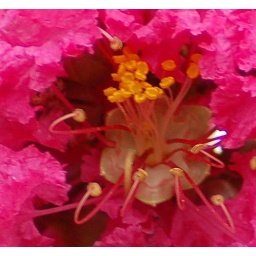
Middle of a pink flower on a tree in Franklin County, Virginia